John Glasse

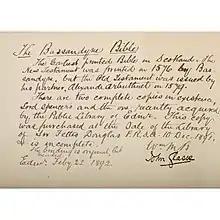
Glasse's inscription on the endpaper of a copy of Thomas Bassendyne's Bible, with his signature, sold by his family in 2017

John Glasse (1848–1918) was a Church of Scotland Minister at Greyfriars Kirk, Edinburgh, Scotland, 1877-1909.